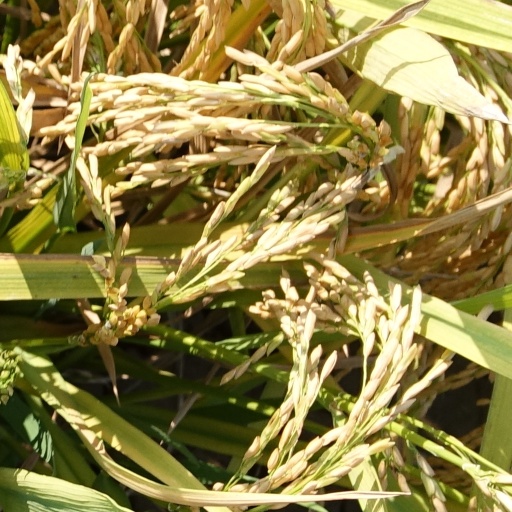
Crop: rice